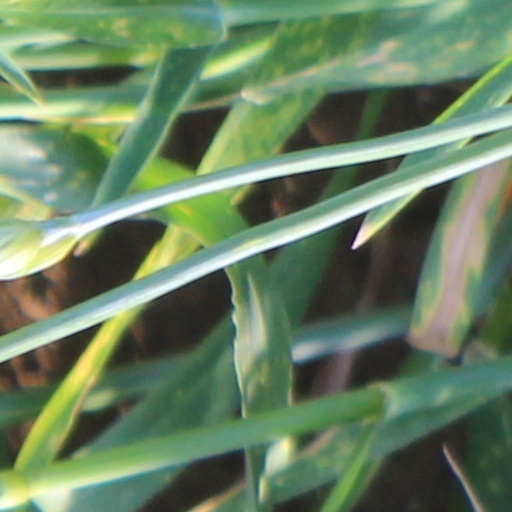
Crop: wheat